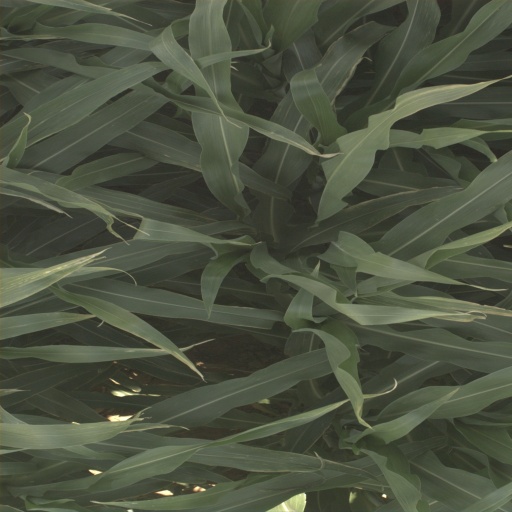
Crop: sorghum